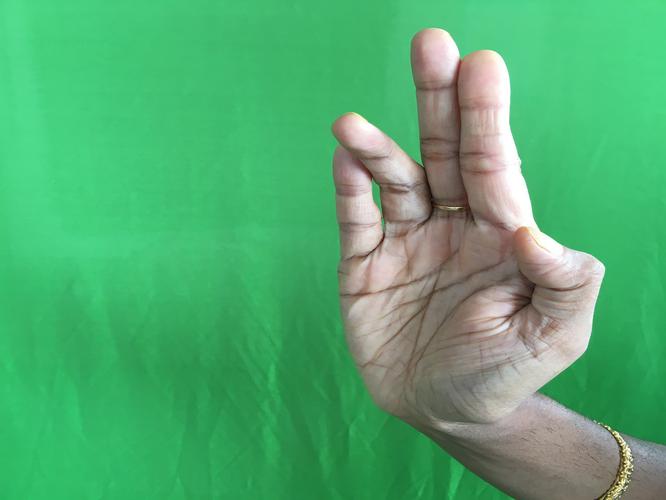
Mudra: Tripathaka
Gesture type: single_hand